Baochu Pagoda

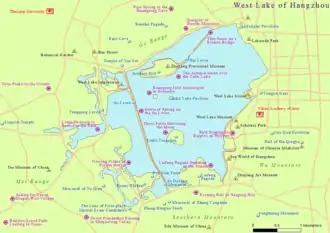
Map of the West Lake with the location of Baochu Pagoda

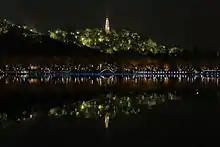
Baochu Pagoda and its reflection on Xihu (West Lake)

Baochu Pagoda is a pagoda in Hangzhou, Zhejiang province, China. Known as one of the landmarks of the West Lake, it is located just north of the lake on top of Precious Stone Hill (宝石山, bǎoshíshān). Its small base supports seven stories (45 me) and gives it a distinctively slender and elegant appearance.